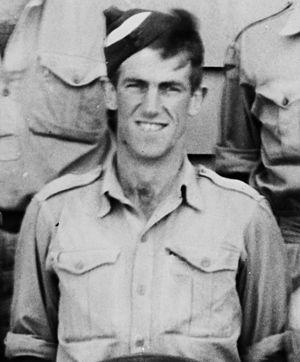
Edmund Percival « Ed » Hillary est un alpiniste, explorateur et philanthrope néo-zélandais, né le 20 juillet 1919 à Auckland où il est mort le 11 janvier 2008. Le 29 mai 1953, lors d'une expédition britannique dirigée par le général de brigade John Hunt, Edmund Hillary et le Sherpa Tensing Norgay sont les premiers hommes à gravir l'Everest. De 1985 à 1988, il exerce les fonctions de haut-commissaire de la Nouvelle-Zélande en Inde et au Bangladesh et, simultanément, d'ambassadeur au Népal.